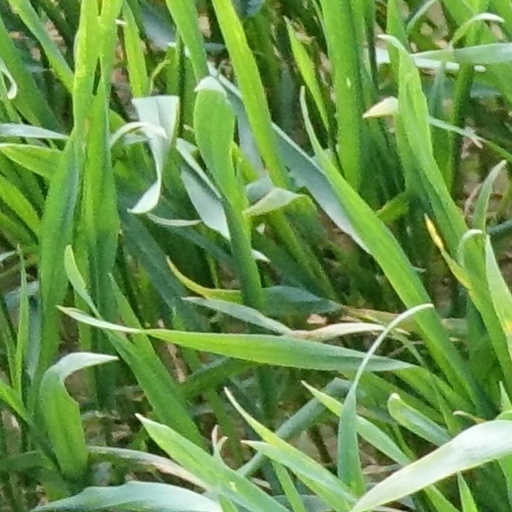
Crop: wheat